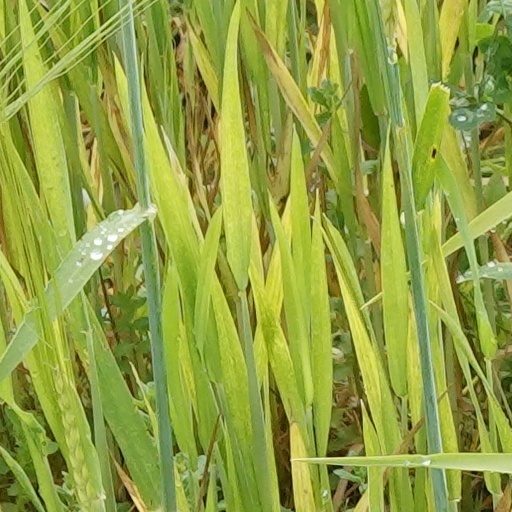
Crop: wheat